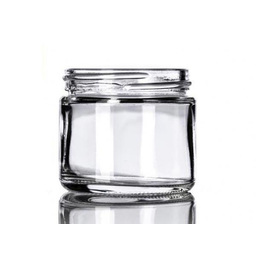
Label: glass